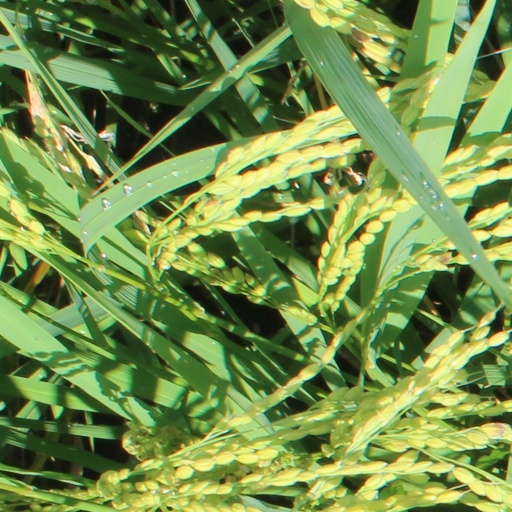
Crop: rice